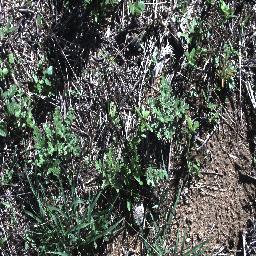
Label: parthenium